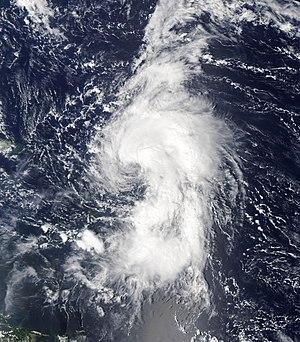
L’ouragan Ophelia est le 15ᵉ système tropical, le quatorzième à recevoir un nom et le troisième ouragan majeur de la saison cyclonique 2011 dans l'océan Atlantique nord. Formé à partir d'une onde tropicale venant de la côte africaine, Ophelia est devenu une circulation fermée le 20 septembre, un ouragan le 28 septembre et atteignit son maximum d'intensité, à la catégorie 4 de l'échelle de Saffir-Simpson, le 1ᵉʳ octobre 2011 en plein océan à l'est des Bermudes. Par la suite, Ophelia s'est dirigée vers le nord à nord-est de plus en plus rapidement tout en faiblissant. Ce large ouragan n'a touché la terre que dans le sud-est de Terre-Neuve, sur la péninsule d'Avalon, et seulement avec l'intensité d'une tempête tropicale. Cependant, elle a aussi affecté les Îles du Vent et les Bermudes. Ophelia n'a causé que des dommages mineurs et aucune mortalité.